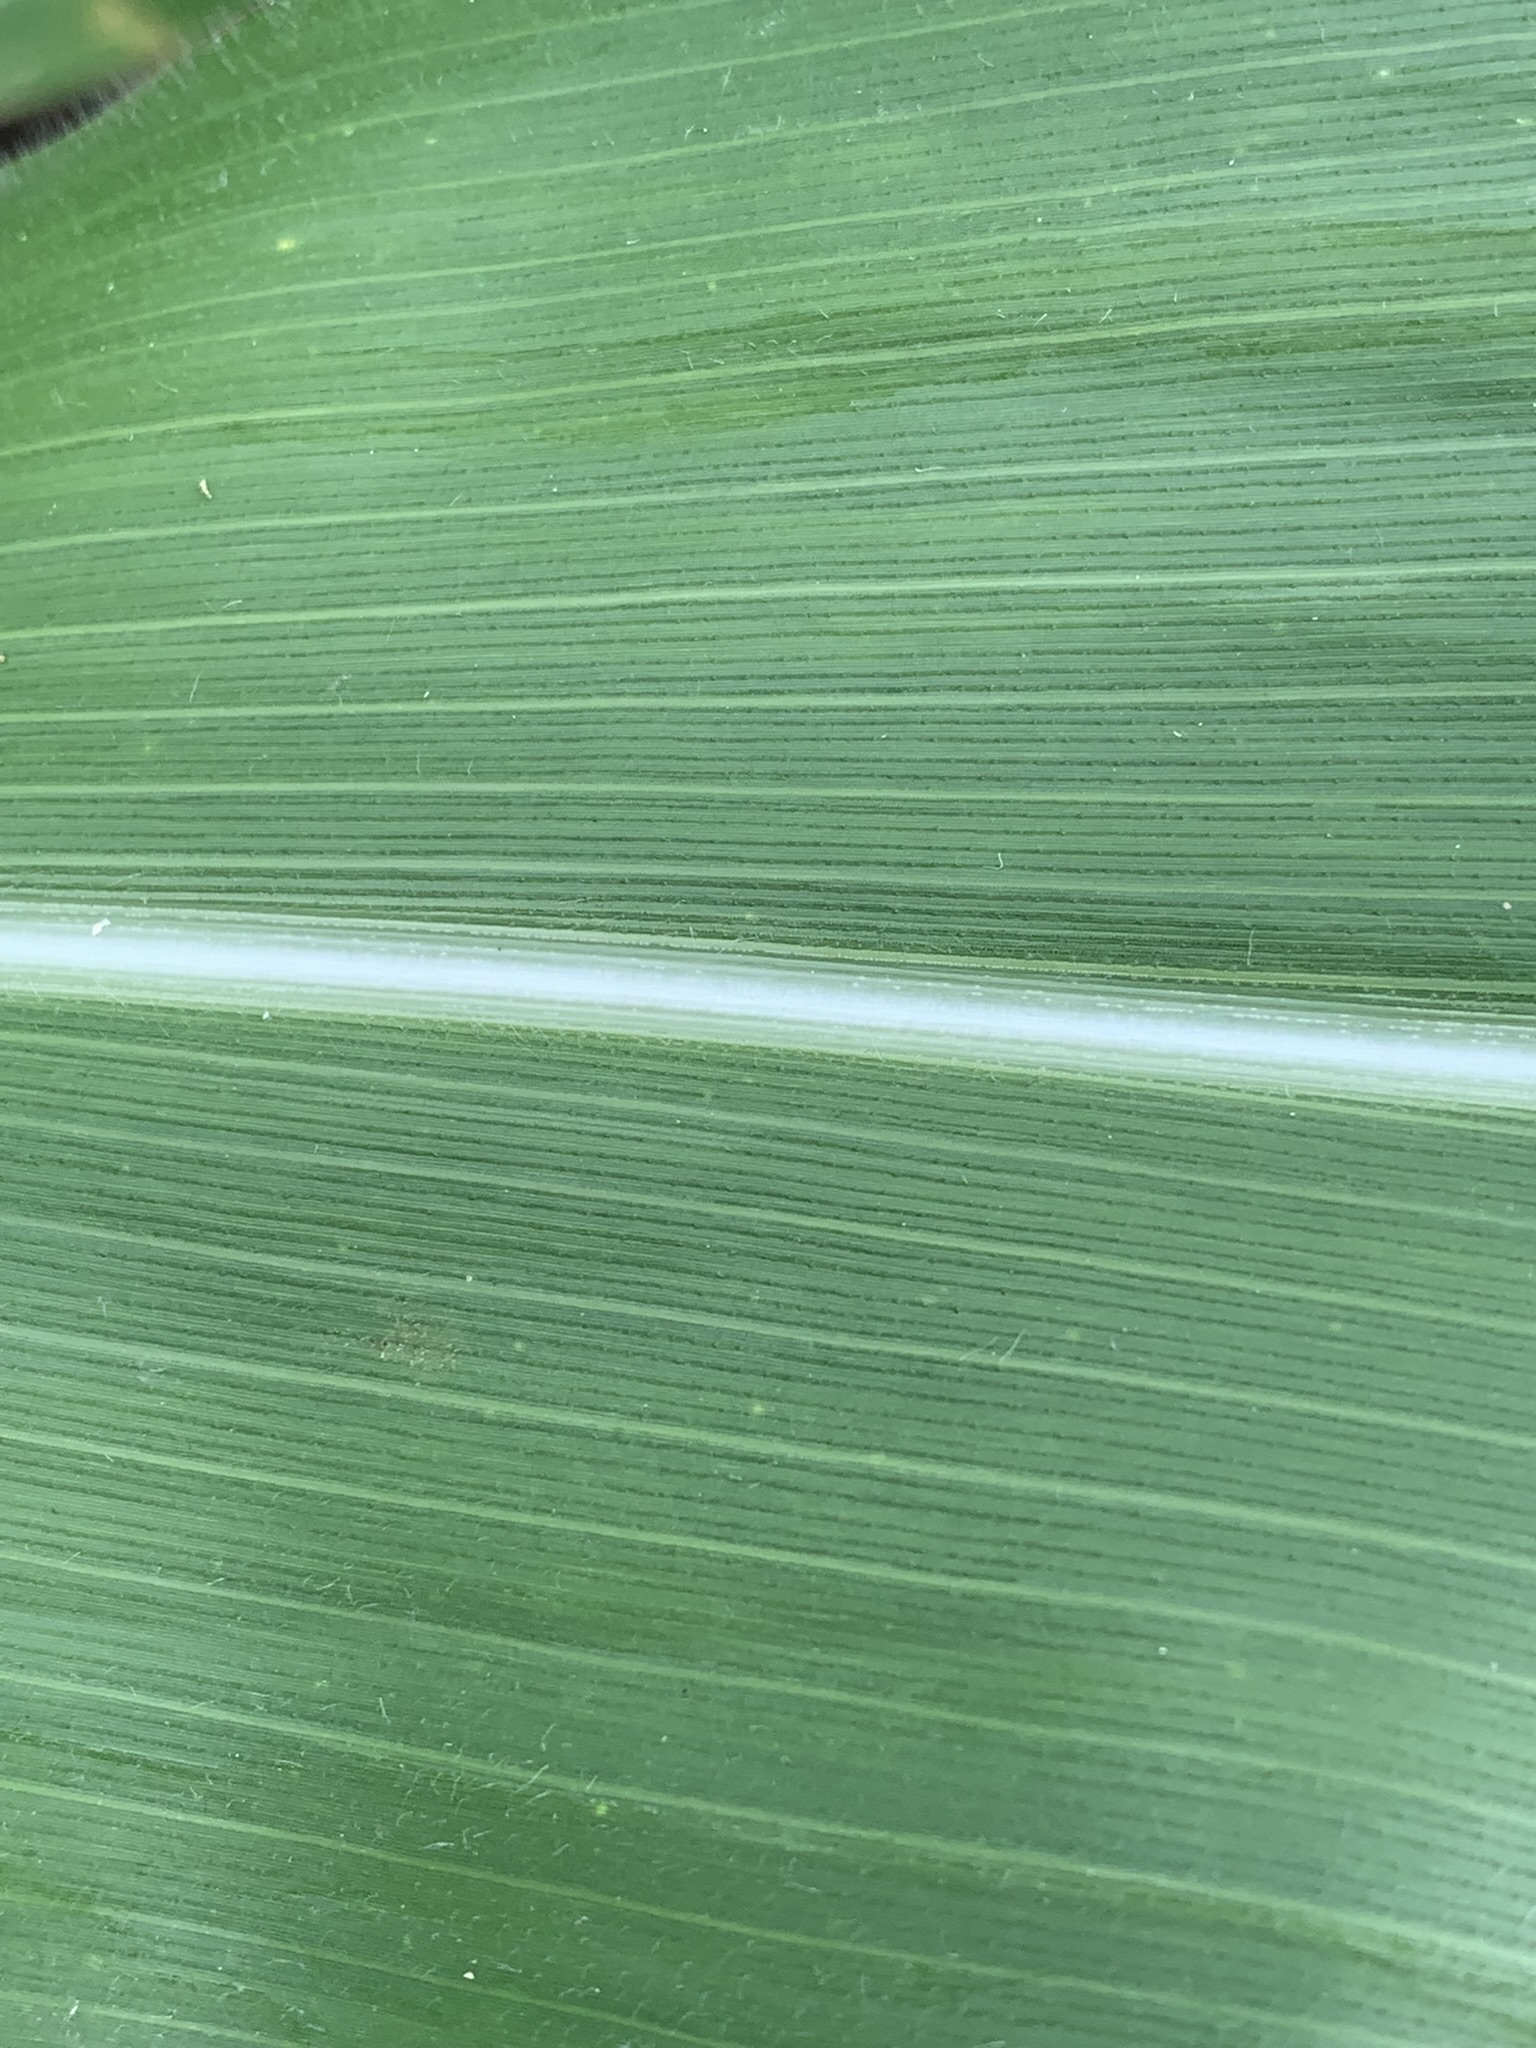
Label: Healthy